Hemet, California

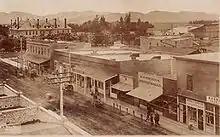
Harvard Street c. 1907, Hemet Hotel in background

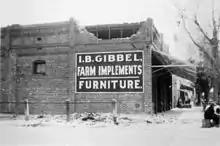
Gibbel Hardware following the 1918 San Jacinto earthquake

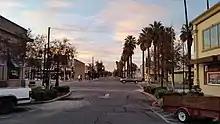
Sunrise over Downtown Hemet, south down Harvard Street, 2014

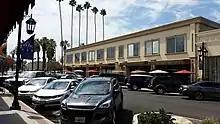
Downtown Hemet, south down North Harvard Street, 2015

Hemet was incorporated in January 1910. Of 177 residents, 130 voted to incorporate, with 33 against. Those who voted against incorporation were landowners who feared increased taxation. The incorporation helped to serve the growing city, which was outgrowing its current infrastructure.